Knute Nelson

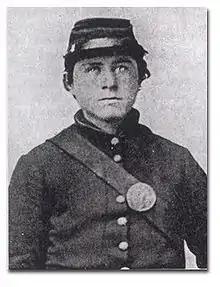
Civil war photograph of Nelson

Nelson returned to Albion in the spring of 1861, when the American Civil War had started. By then, he had developed his position as a "low-tariff, anti-slavery, pro-Union Democrat," but was in the minority in a pro-Abraham Lincoln region. In May 1861, he and 18 other Albion students enlisted in a state militia company known as the Black Hawk Rifles of Racine, to fight with the Union Army in the war. Appalled by its debauchery, the young men refused to be sworn into the army under this militia, and eventually succeeded in being transferred to the 4th Wisconsin Infantry Regiment. This was an "all-American" regiment, made up generally of native-born men.